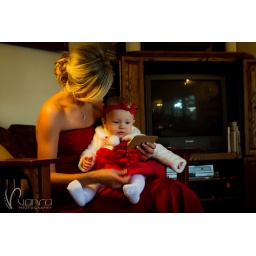
cute Kai in her dress :)